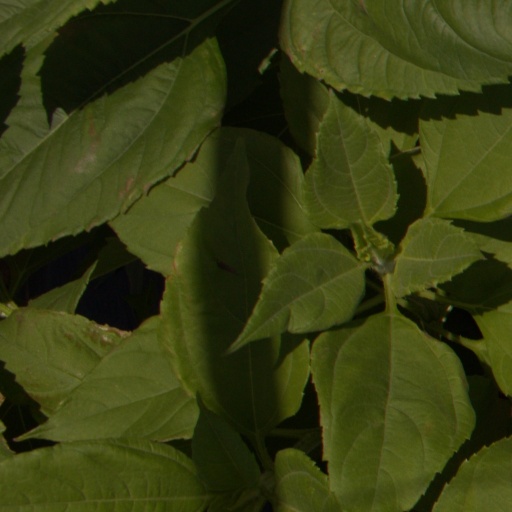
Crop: Jerusalem artichoke